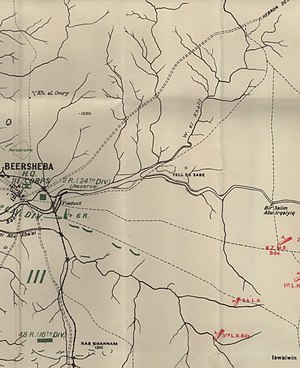
Slaget om Beersheba (1917) / Slaget / Det beredne ørkenkorps angreb
Østlige Beersheba, inklusiv Iswaiwin, Tel el Saba og vejene mod Hebron (i nord) og Ras Ghannam (i syd)
Slaget om Beersheba blev udkæmpet den 31. oktober 1917, da det egyptiske ekspeditionskorps angreb og erobrede den osmanniske garnison i Beersheba, hvilket udgjorde starten på Sydlige Palæstina Offensiven under Felttoget i Sinai og Palæstina i 1. verdenskrig. Efter vellykkede begrænsede angreb om morgenen med infanteri fra 60. og 74. division af 20. korps fra sydvest, indledte den beredne Anzac division en række angreb. Disse angreb mod de stærke forsvarsstillinger, som dominerede den østlige side af Beersheba, resulterede til sidst i at de blev indtaget sidst på eftermiddagen. Kort tid senere gennemførte den beredne australske divisions 4. og 12. lette beredne regiment et kavaleriangreb med bajonetter i hånden, deres eneste våben under beredne angreb, da deres rifler var slænget over ryggen. Mens dele af de to regimenter sad af for at angribe skyttegrave på Tel es Saba, som forsvarede Beersheba, fortsatte resten af den beredne styrke angrebet ind i byen, erobrede den og tog en del af garnisonen til fange mens den var ved at trække sig tilbage.